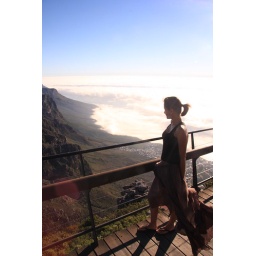
Cape Town's table mountain - Ali's dress flapping in the breeze...